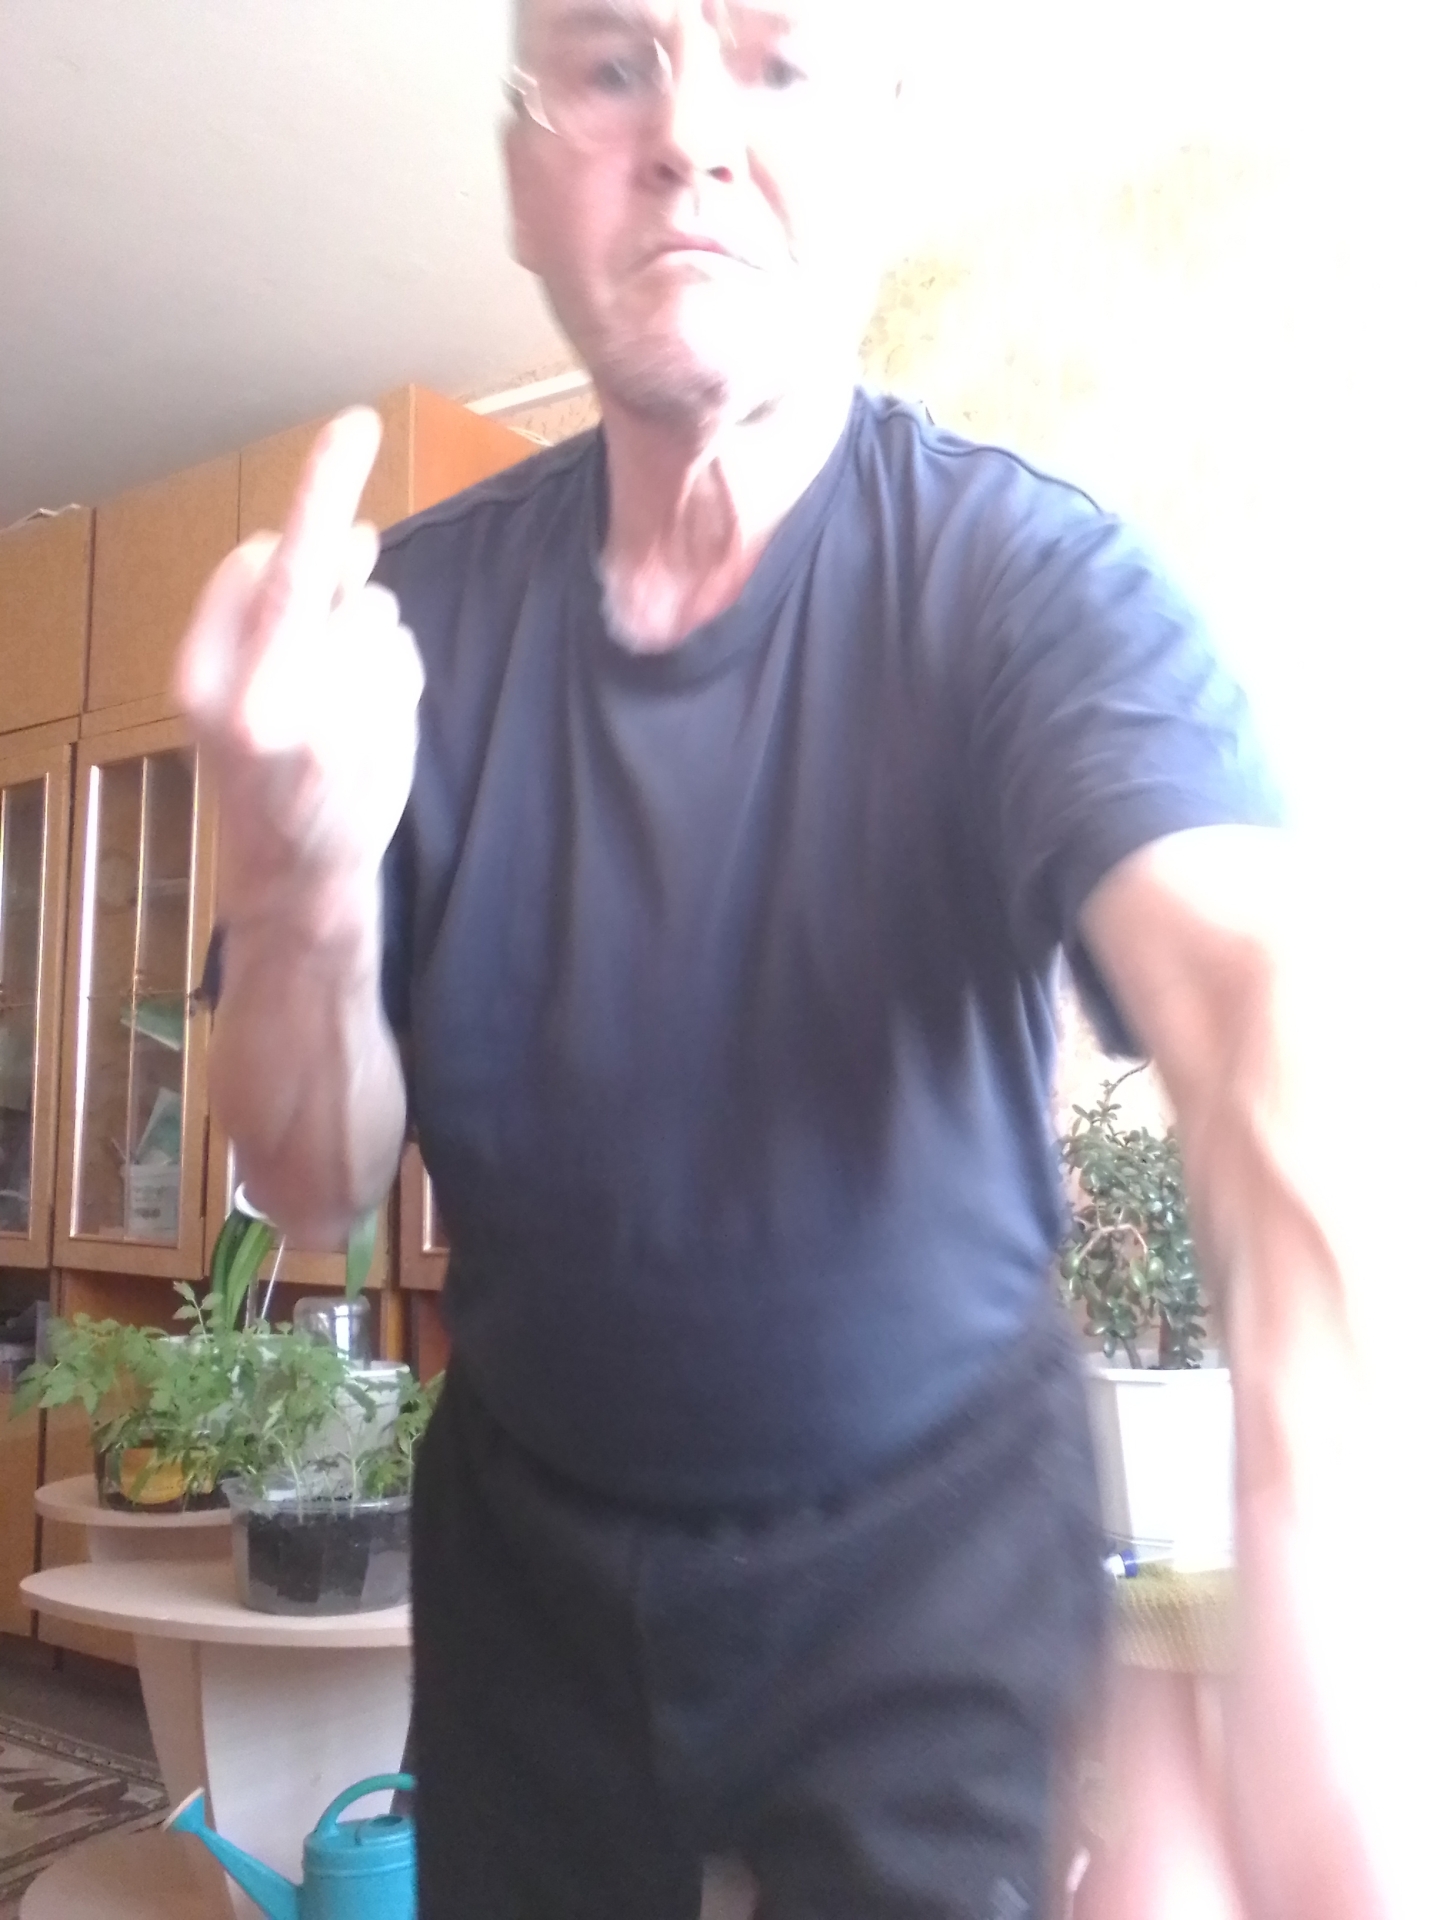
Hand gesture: middle_finger